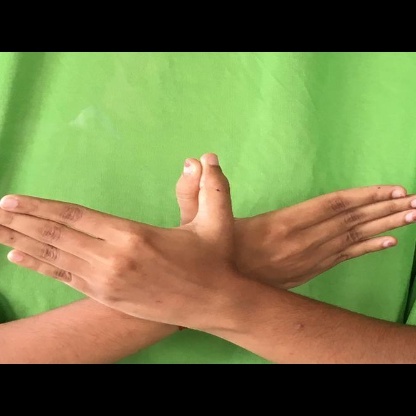
Mudra: Garuda